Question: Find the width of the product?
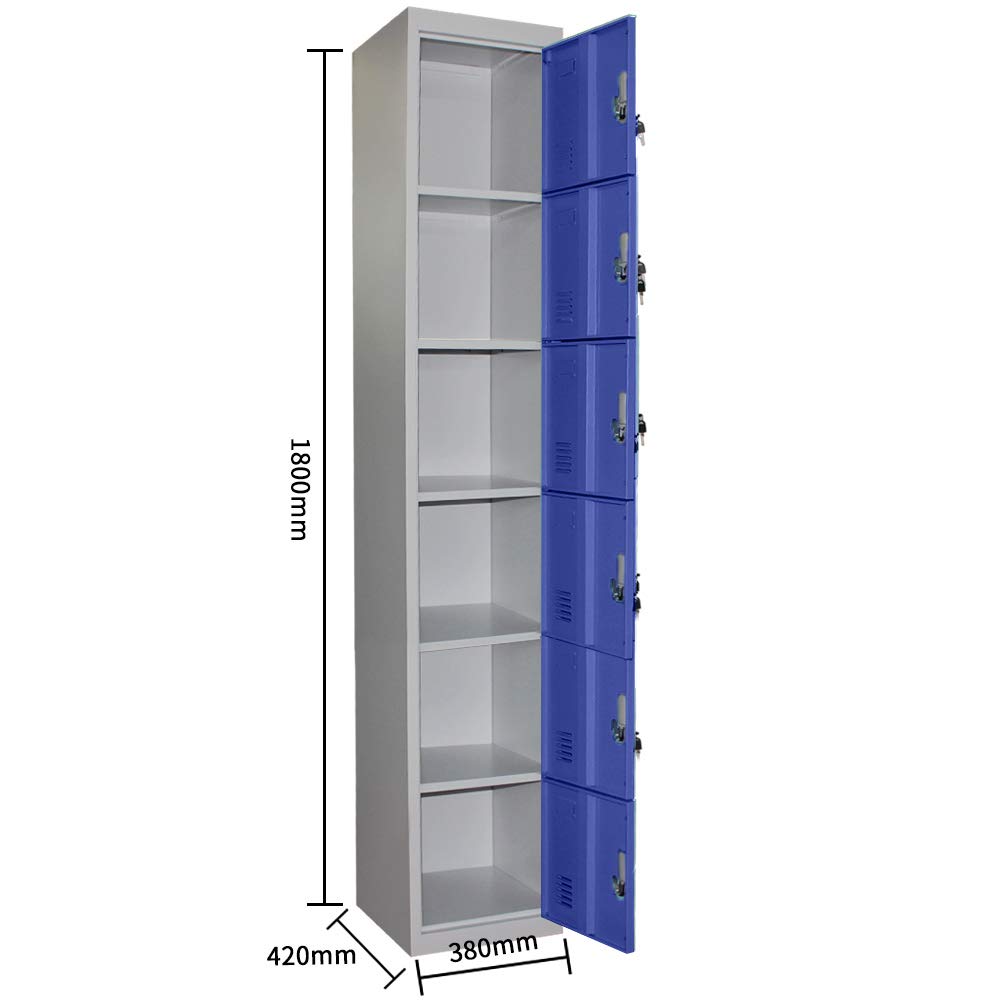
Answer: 380.0 millimetre